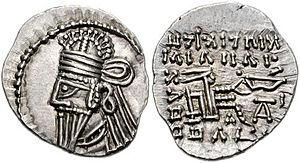
Khosrô II de Parthie ou Osroès II de Parthie Prétendant au trône de Grand-Roi des Parthes vers 190/191
Cette liste présente les dirigeants de la Perse et de l'Iran.